1996 Portuguese Grand Prix

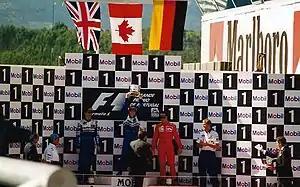
The podium ceremony.

The 1996 Portuguese Grand Prix was a Formula One motor race held on 22 September 1996 at Autódromo do Estoril in Estoril, Portugal. It was the 15th and penultimate race of the 1996 Formula One season.